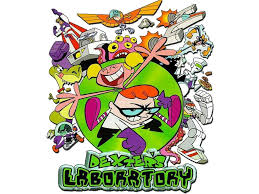
Portrait style: Cartoon Portrait